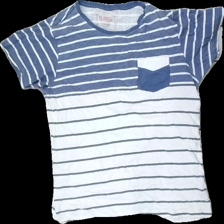
View: front
Type: T-shirt
Category: Men
Brand: Not in the list
Brand text on label: Etirel
Colors: Blue, White
Material: unknown
Cut: Regular
Size: XL
Season: All
Price range: 50-100
Recommended usage: Reuse
Description: t-shirt with blue and white tripes